University of Sussex

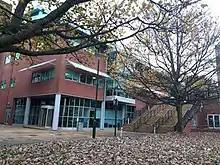
The Sussex Genome Centre

The university's main library is at the centre of its campus. It was opened by Queen Elizabeth II on 13 November 1964. The Royal Literary fund office is based at the Library, providing support for students around academic writing. The Library also houses a research support centre and a research hive for PhD students and research staff. There is also a Skills Hub, training facilities, a support centre, a café and a Careers and Employability Centre.